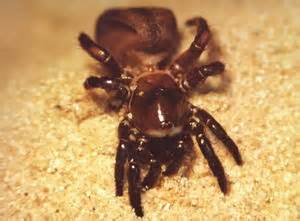
Label: ragno